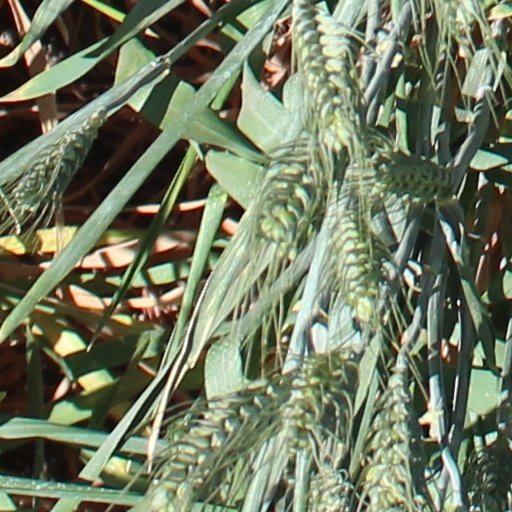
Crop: wheat